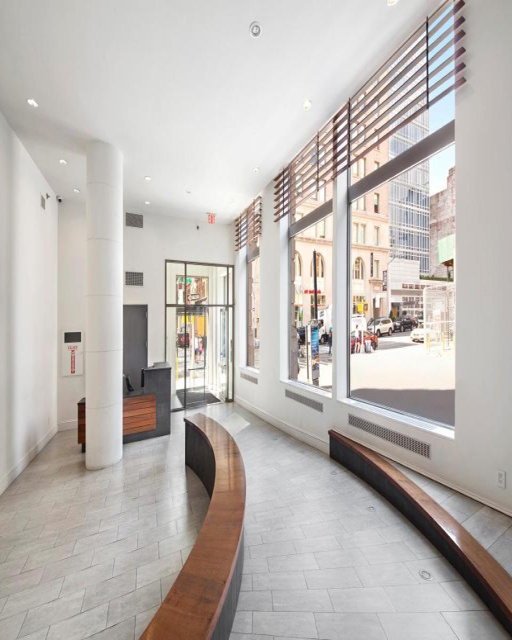
the entrance hall of the apartment building